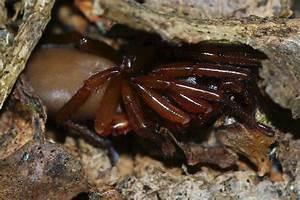
Label: spider